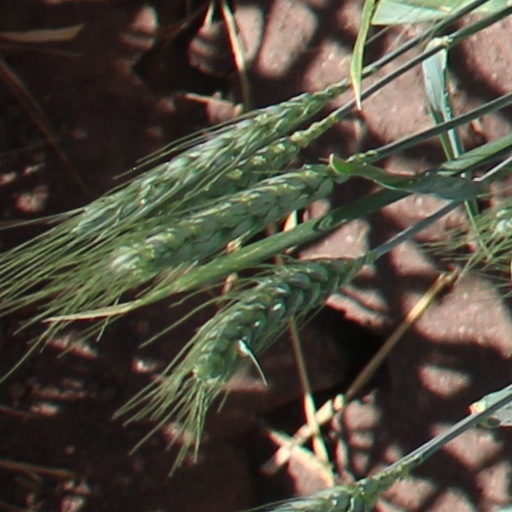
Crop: wheat